Liu Ho-chien

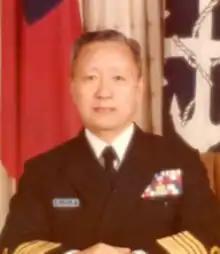
Liu during active service years

Liu Ho-chien (28 August 1926 – 14 December 2023) was a Taiwanese admiral who commanded the Republic of China Navy in the 1980s and served as Chief of the General Staff in the 1990s.